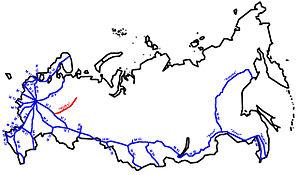
La R176 « Viatka » est une autoroute fédérale de Russie qui s'étire sur 872 kilomètres de Tcheboksary à Syktyvkar.